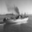
Label: ship